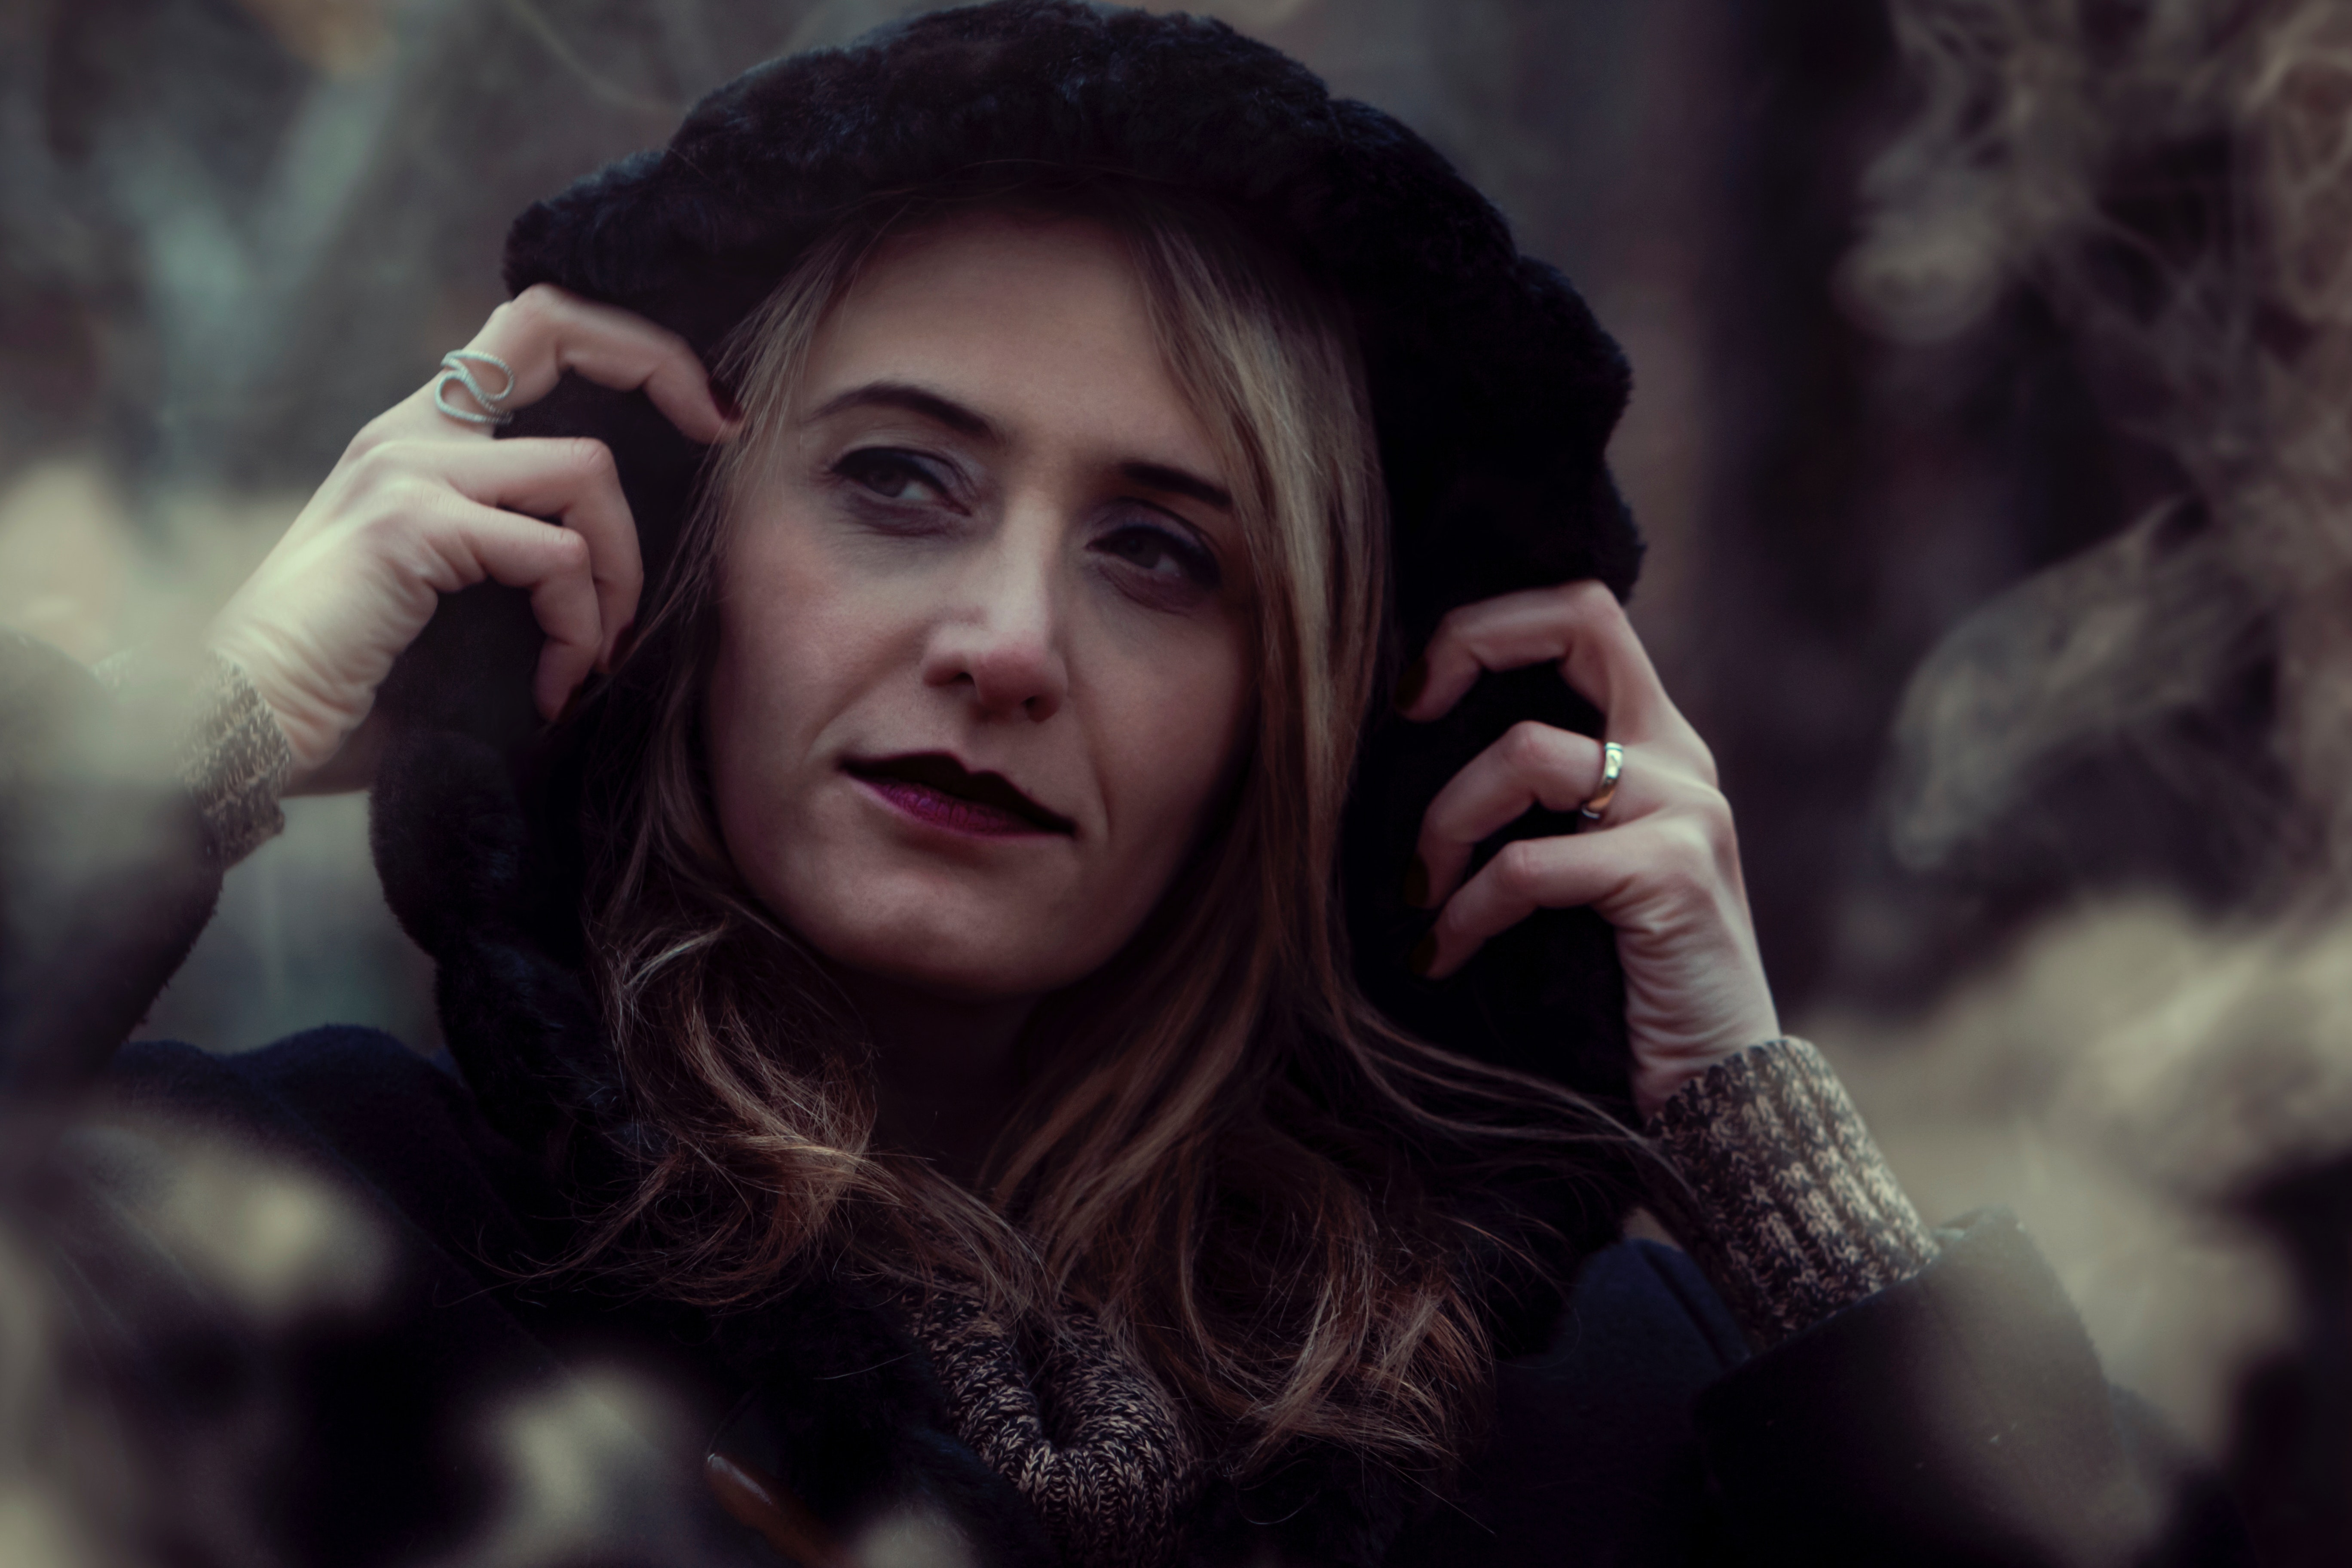
beauty, girl, black hair, long hair, brown hair, portrait photography, darkness, fur, portrait, smile